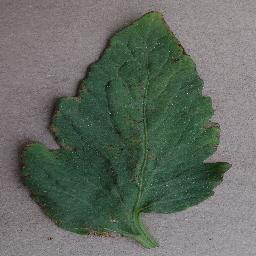
Label: Tomato___Bacterial_spot